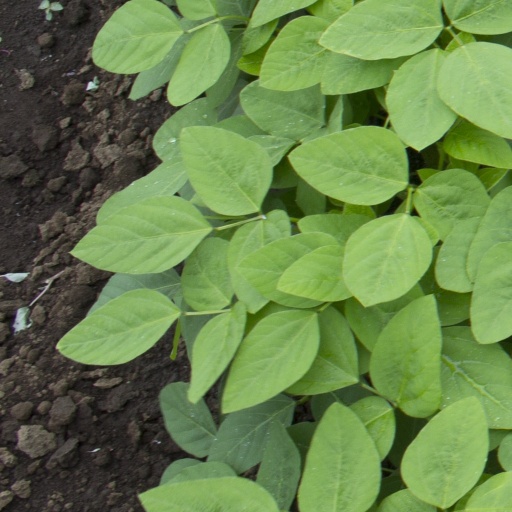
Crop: soybean